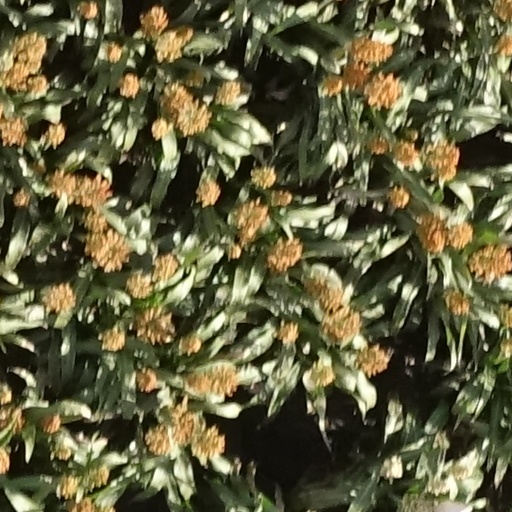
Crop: sorghum